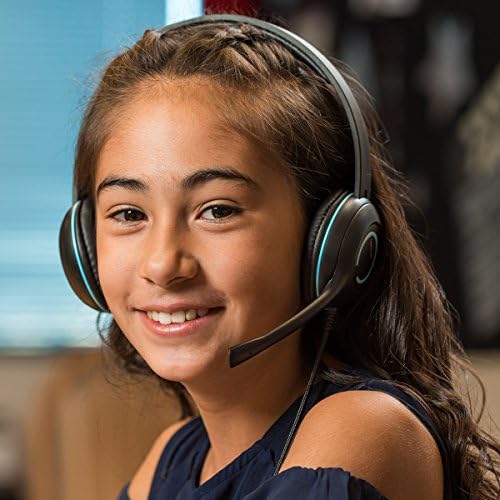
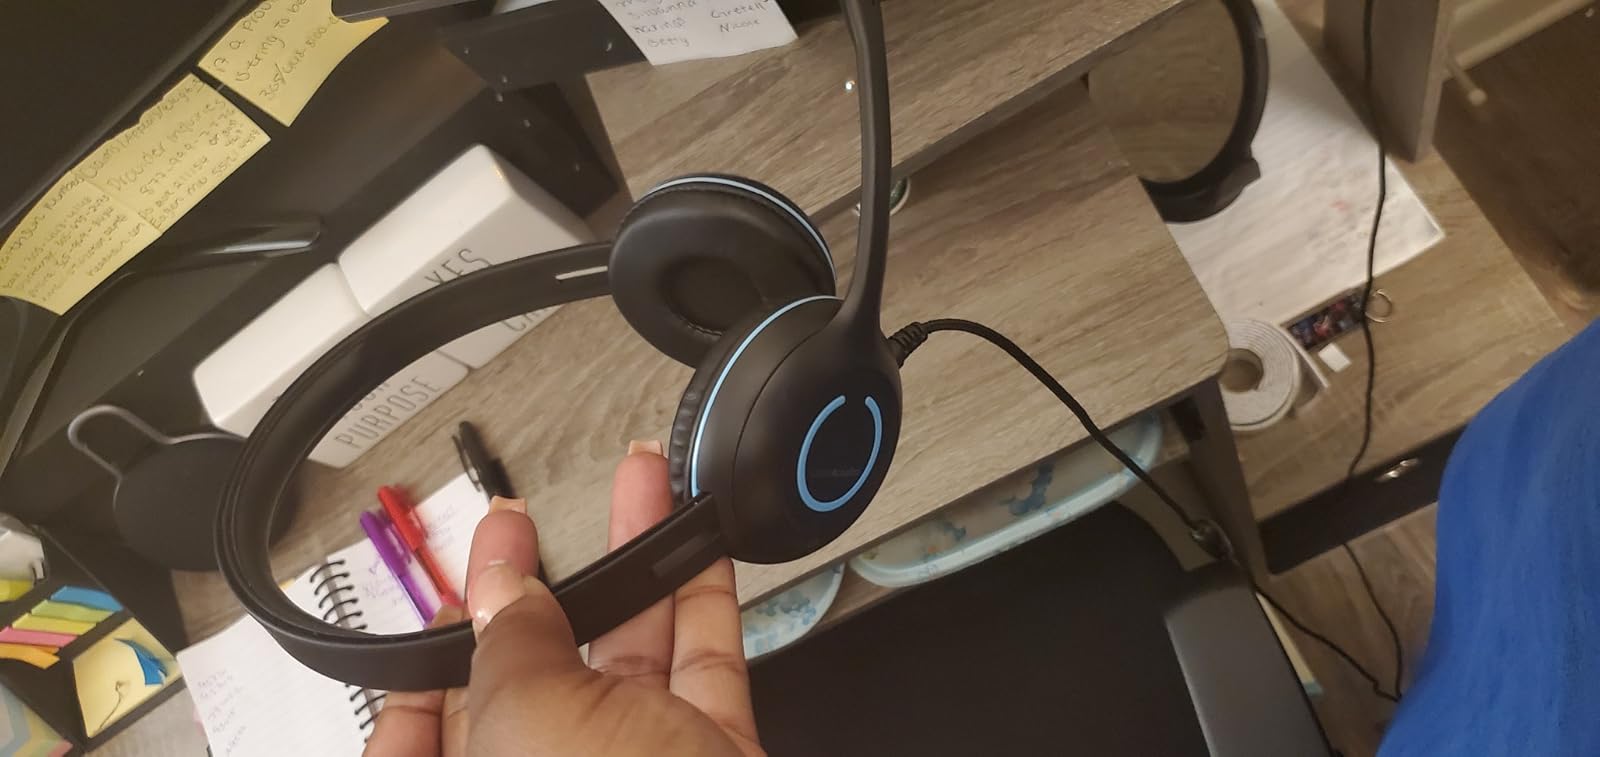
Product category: headphones
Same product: yes